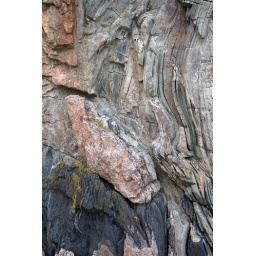
Amazing rock formations at a beach east of Ceannabeinne, near Durness.